Oxygen mask

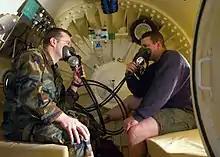
US Navy Divers test built-in breathing masks inside a recompression chamber

An early 1919 high-altitude oxygen system used a vacuum flask of liquid oxygen to supply two people for one hour at . The liquid passed through several warming stages before use, as expansion when it evaporated, and absorbed latent heat of vaporization, would make the gasified oxygen so cold that it could cause instant frostbite of the lungs.